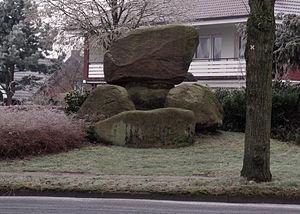
Albert Leo Schlageter, né à Schönau im Schwarzwald le 12 août 1894 et mort sur la plaine de Golzheimer près de Düsseldorf le 26 mai 1923, est un combattant allemand des Freikorps, considéré comme un martyr pendant la République de Weimar et surtout, à des fins de propagande, au début du Troisième Reich, à partir de 1933.